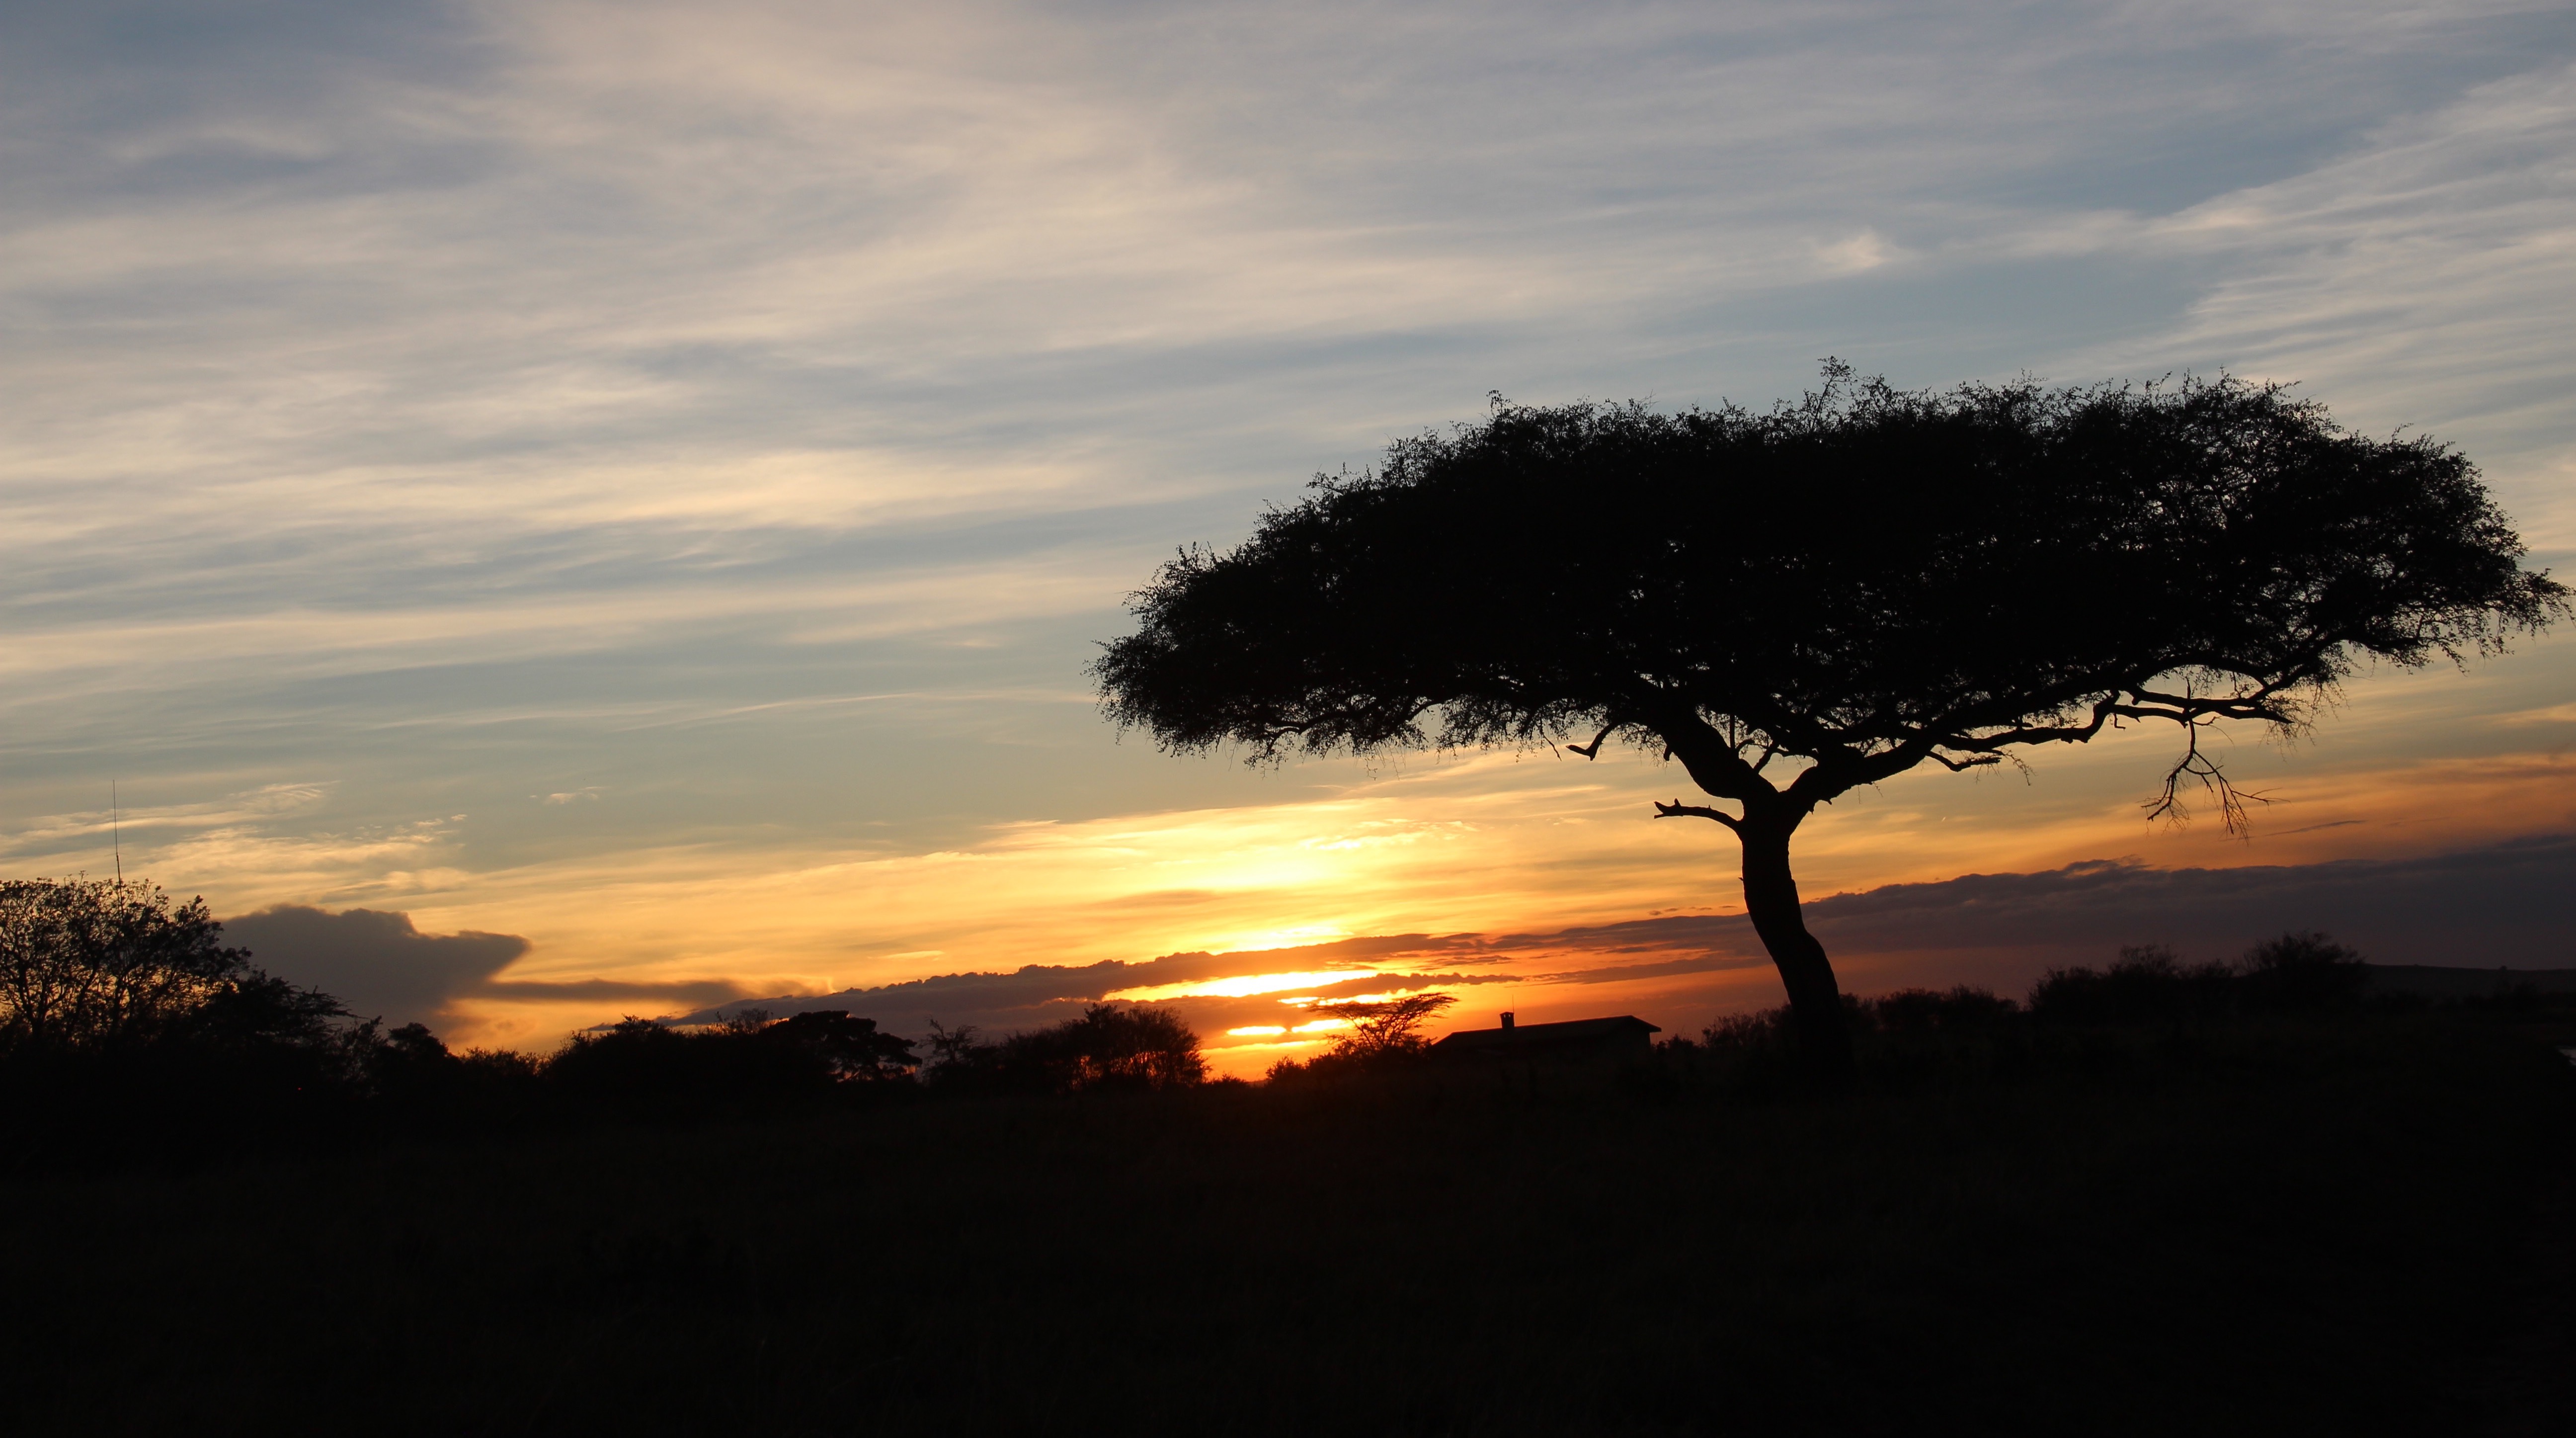
tree, nature, horizon, cloud, sky, sunrise, sunset, field, sunlight, morning, dawn, dusk, evening, savanna, afterglow, atmospheric phenomenon, woody plant, red sky at morning